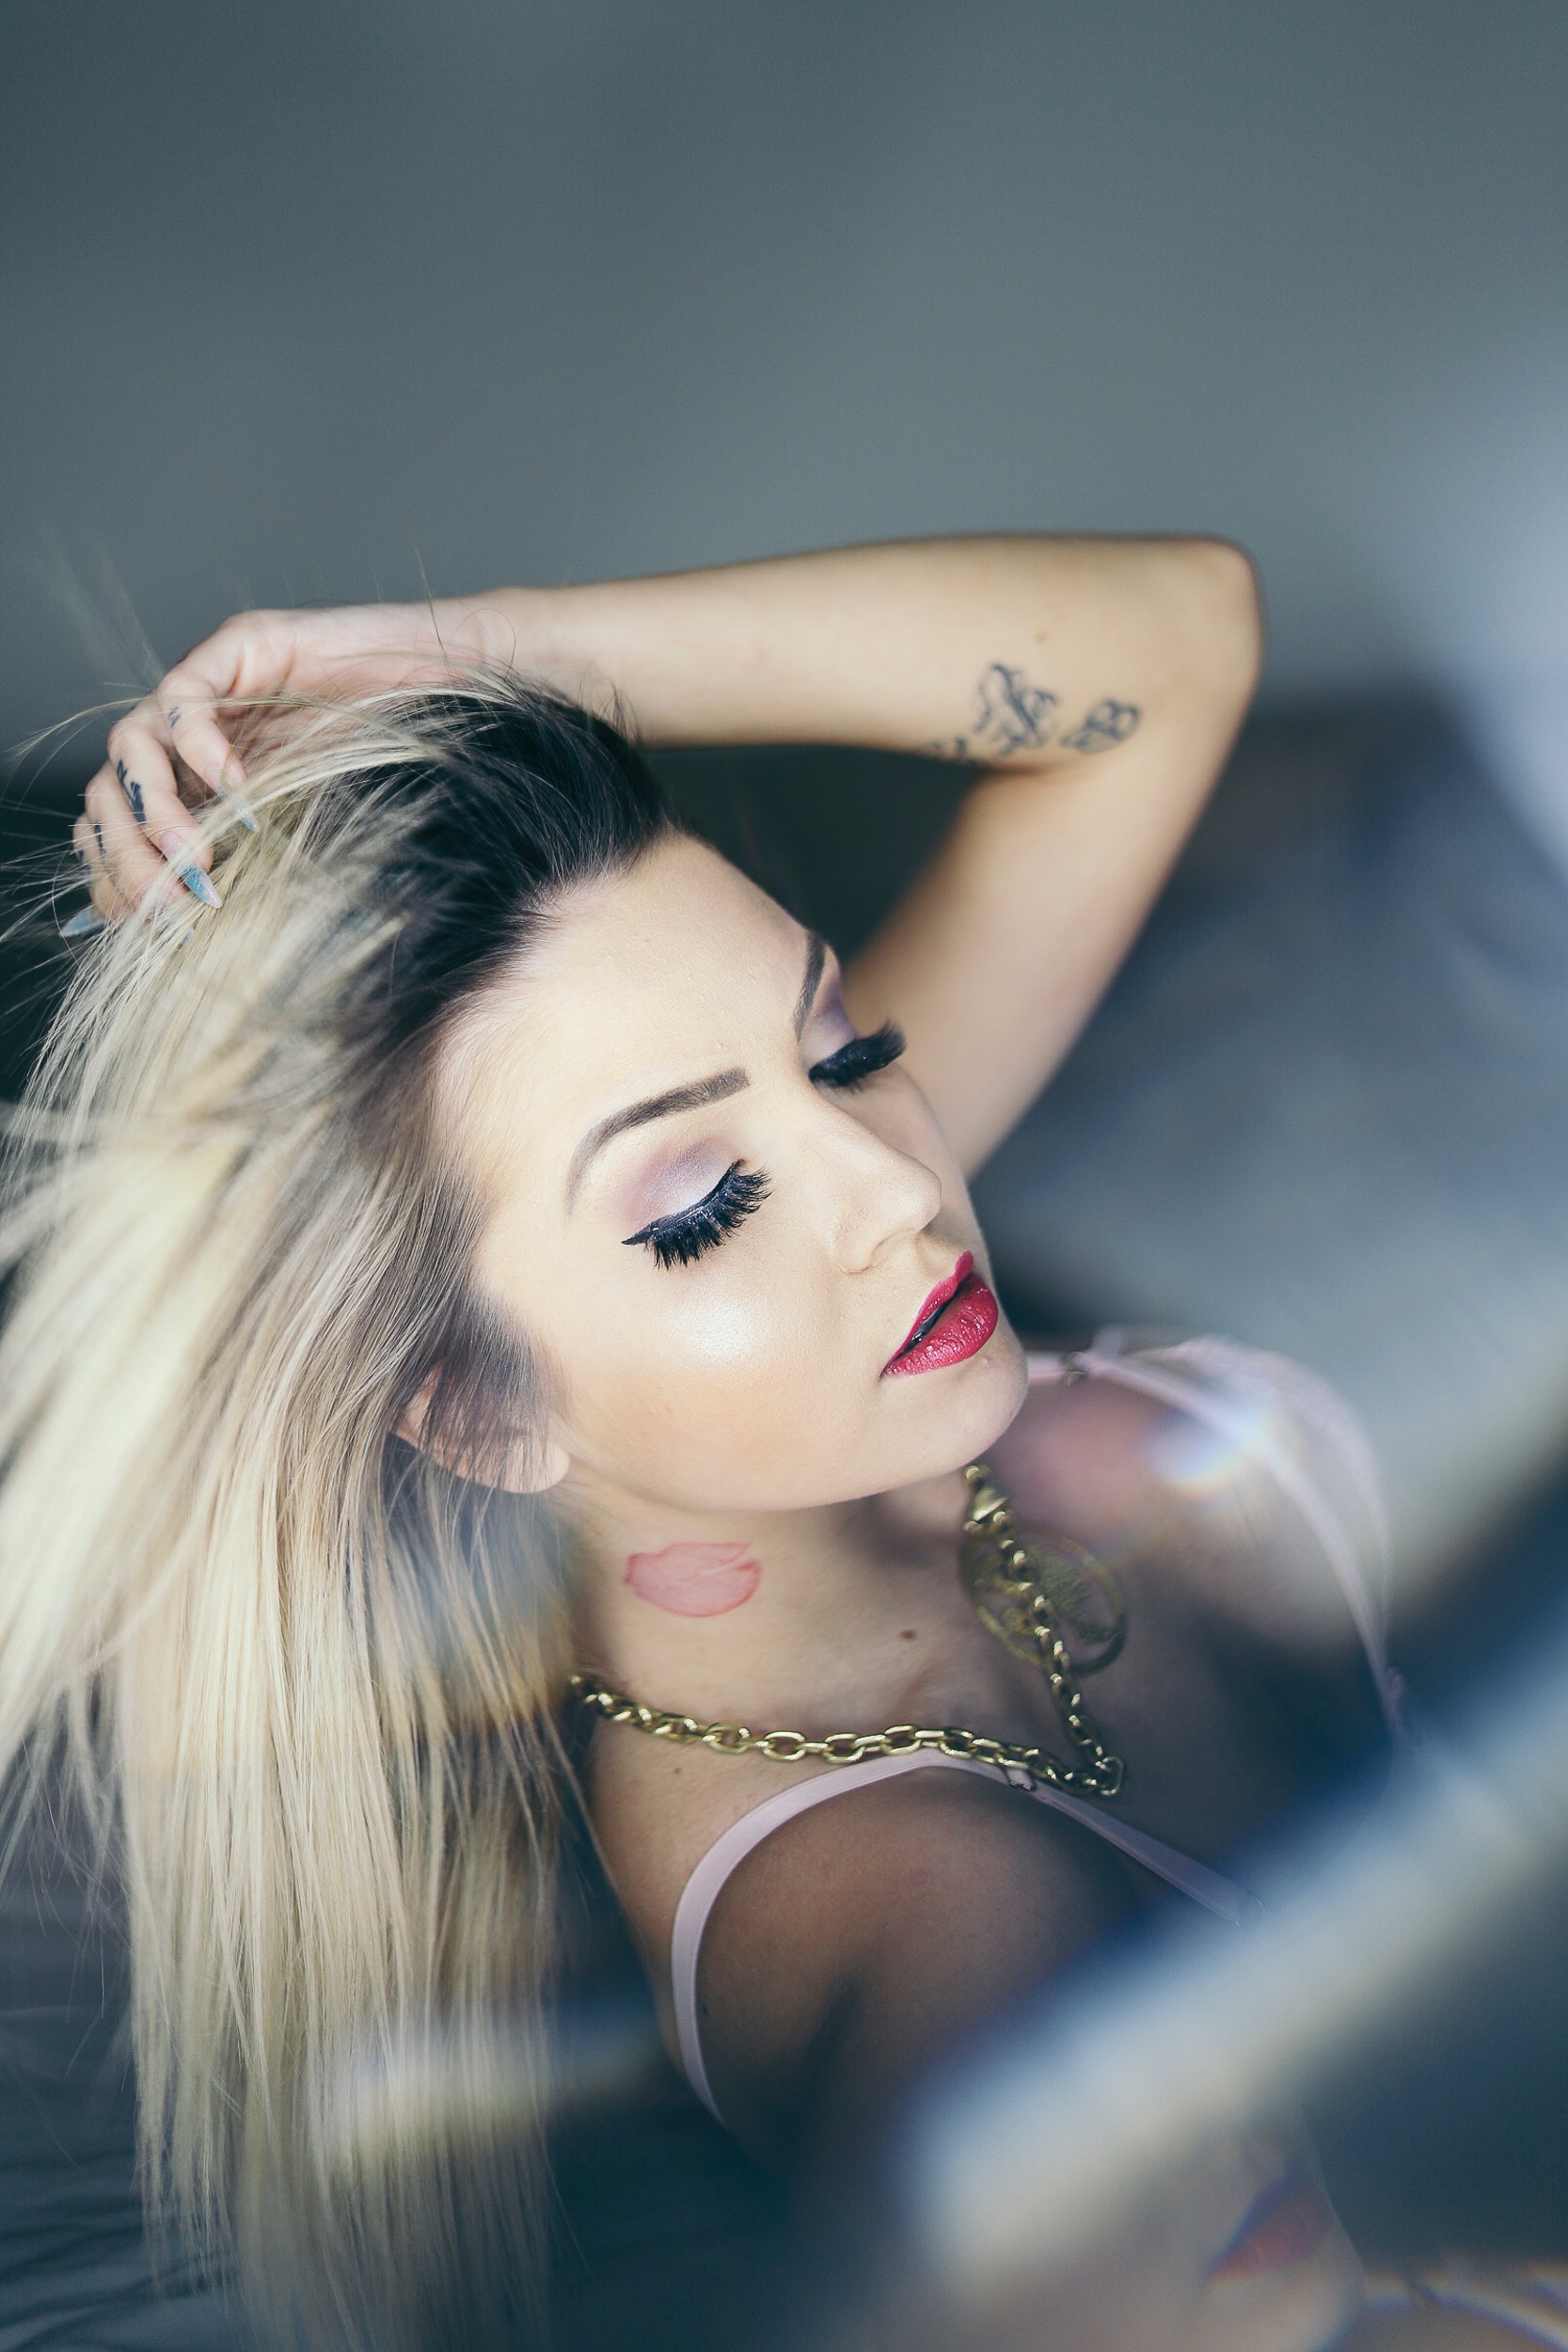
hair, face, skin, lip, beauty, eyebrow, long hair, hairstyle, model, head, eye, photo shoot, blond, chin, fashion, forehead, black hair, photography, eyelash, brown hair, dress, mouth, hand, flash photography, portrait photography, fashion accessory, reflection, style, fashion design